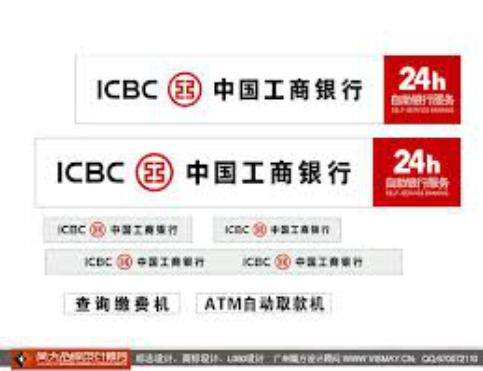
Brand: icbc-3
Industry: Others